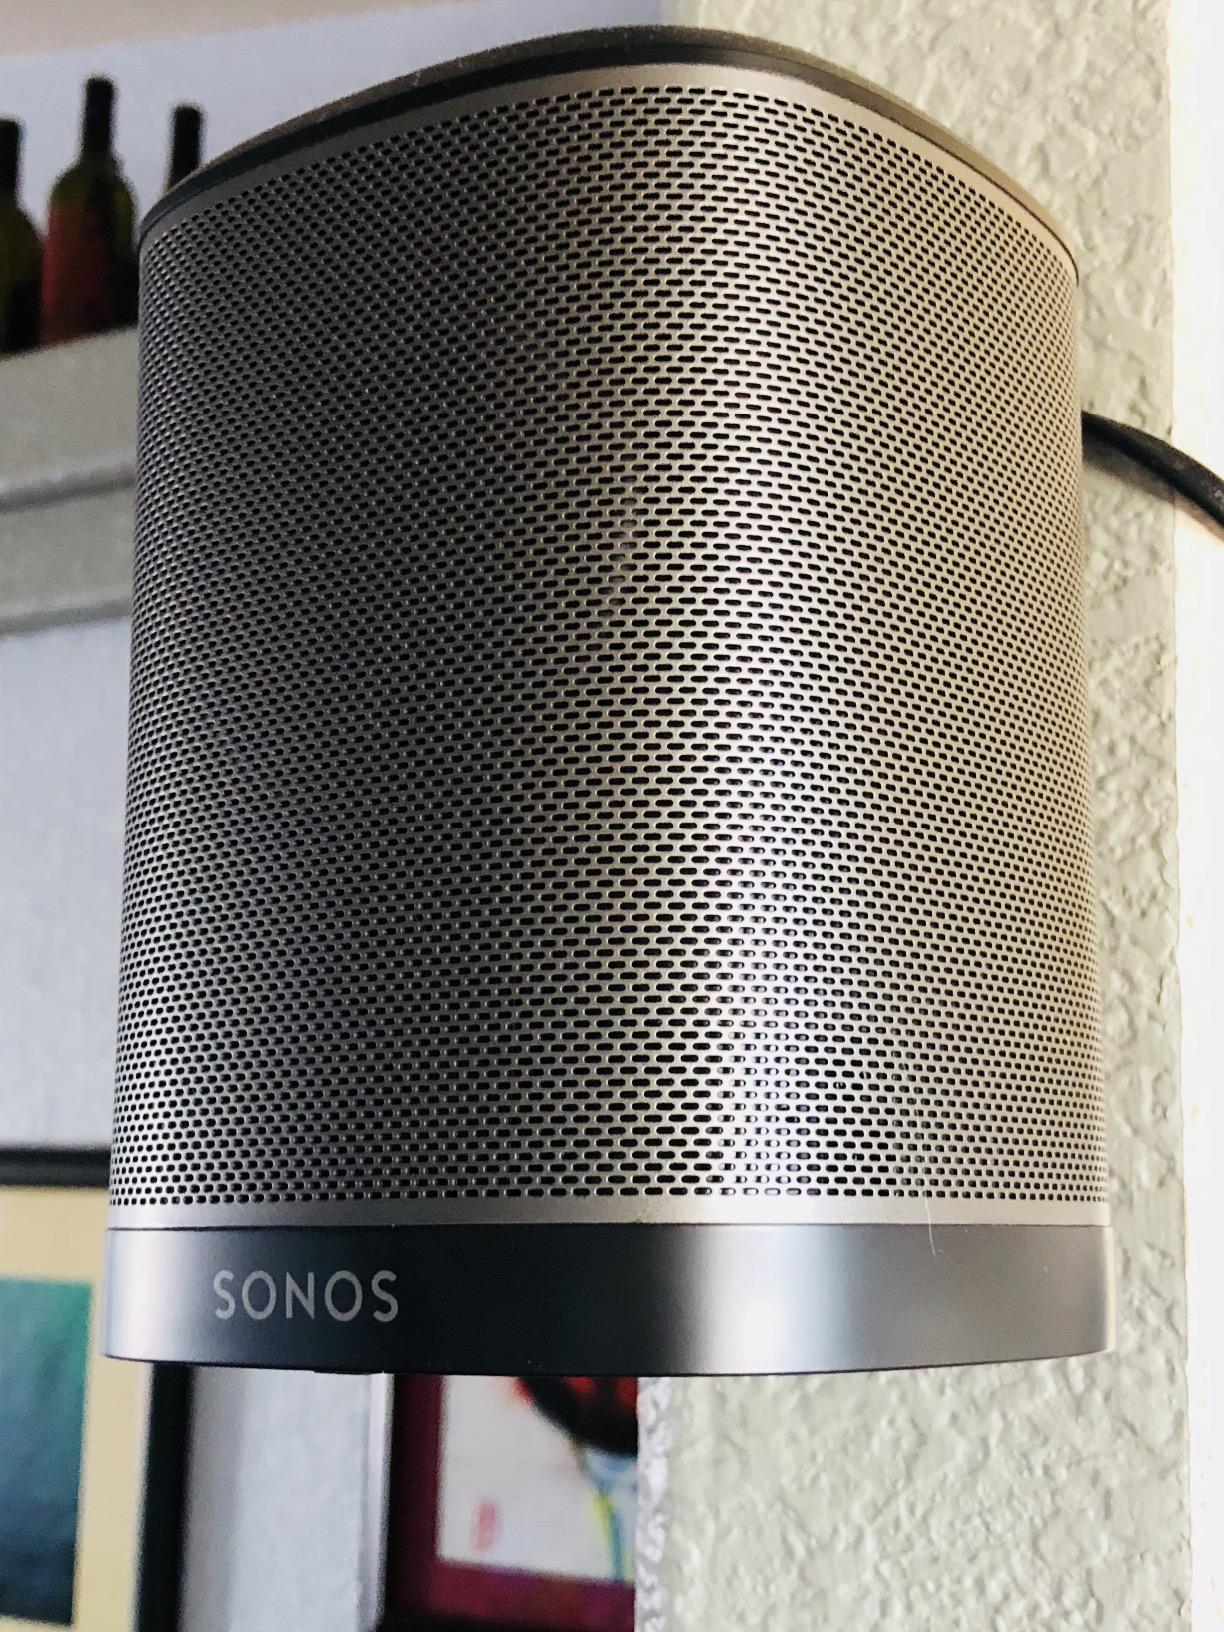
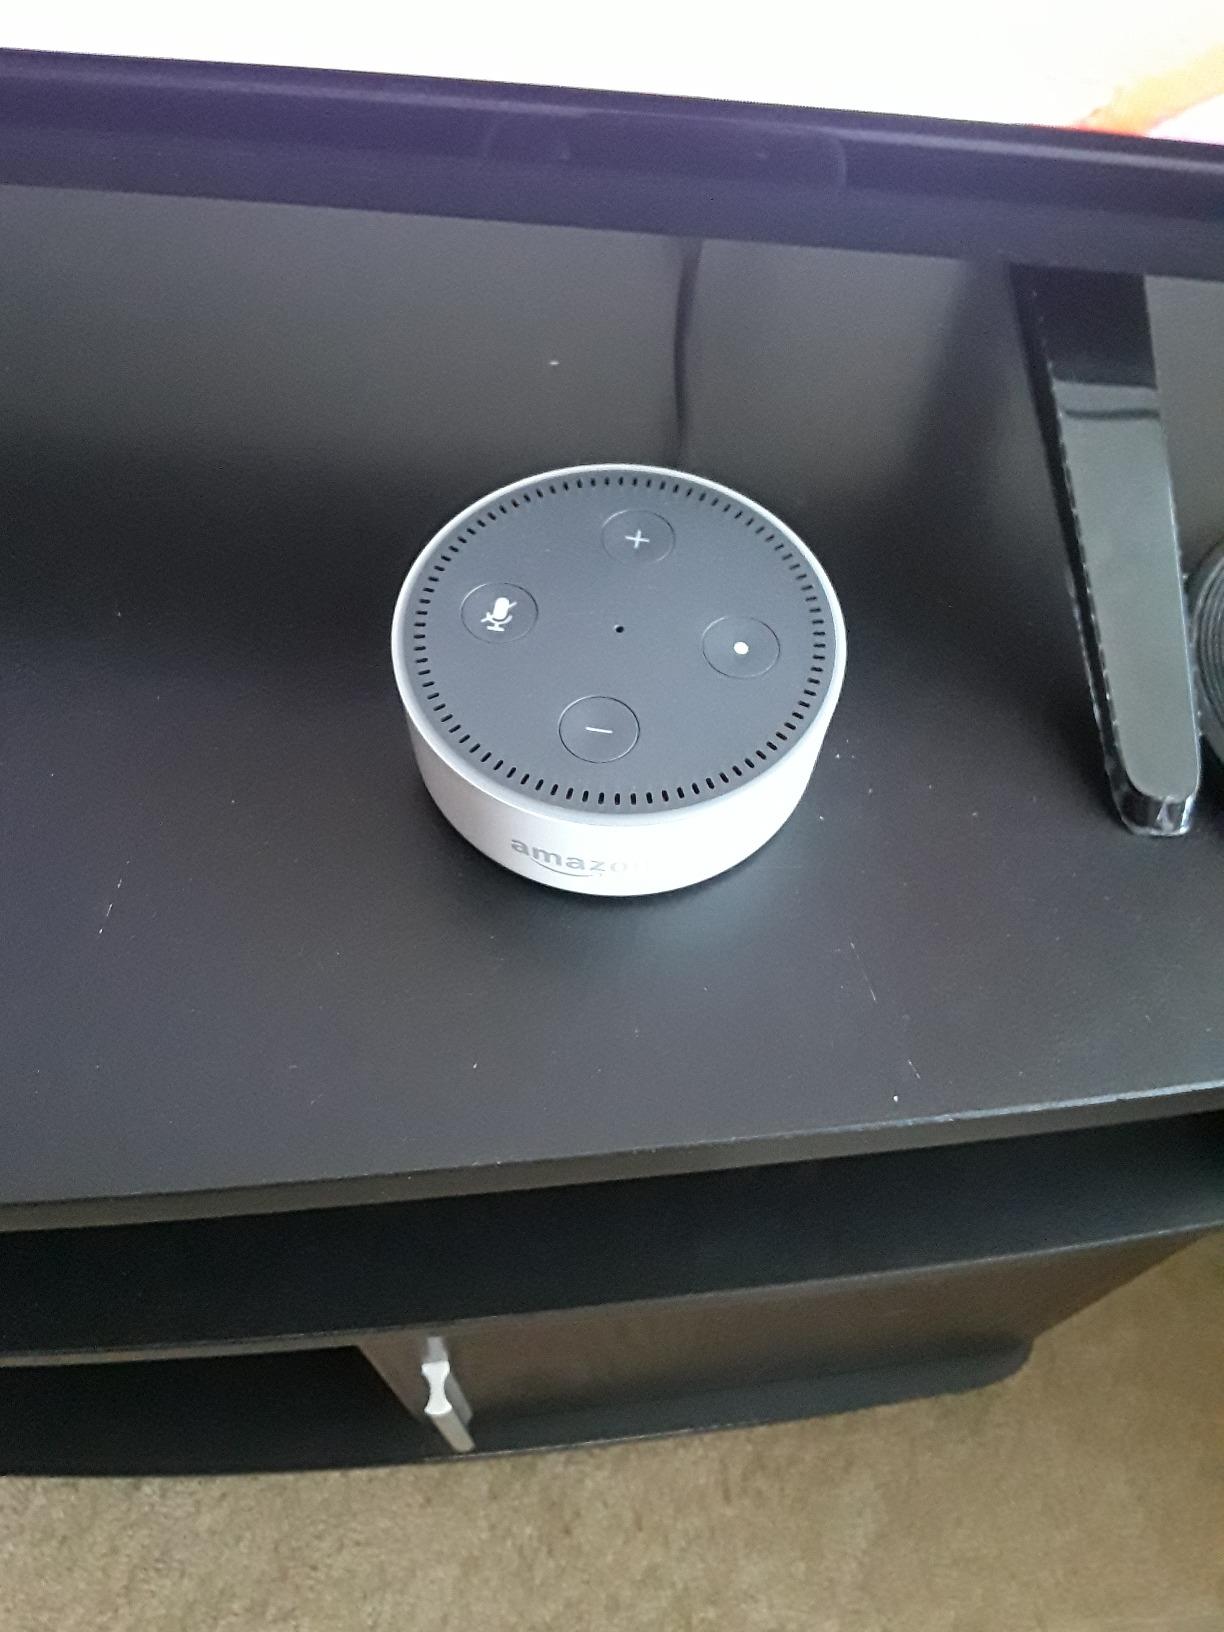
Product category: speaker
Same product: no